2012–13 Real Sociedad season

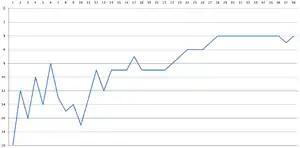

The season began with mixed results. A series of home wins and away defeats were reminiscent of previous season's frustration. A convincing win in the Basque derby was the only exception during this disappointing period. Early in November, the club suffered a Copa del Rey defeat away to Segunda División side Córdoba. This was followed by a league defeat at home against 19th-ranked team Espanyol. With the match still in play, fans at the stadium called for Montanier's resignation.